Davenport House (New Rochelle, New York)

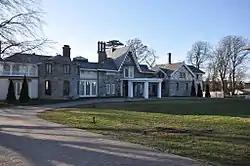
Davenport House in 2018

The Davenport House, also known as Sans-Souci, is an 1859 residence in New Rochelle, New York, designed by architect Alexander Jackson Davis in the Gothic Revival style. The "architecturally significant cottage and its compatible architect-designed additions represent a rare assemblage of mid-19th through early 20th century American residential design". The house was listed on the National Register of Historic Places in 1980.